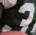
Number: 3